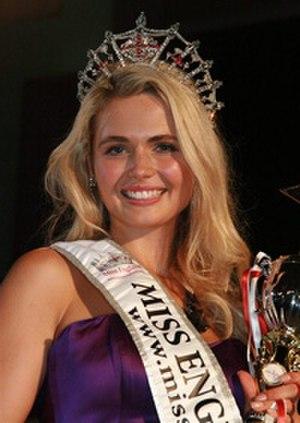
Laura Coleman est un mannequin anglais.